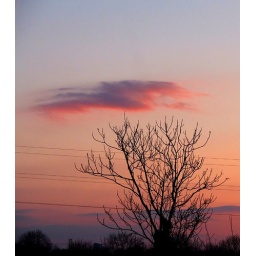
Shot out the window in College Court. Again, the phone lines ruin it a bit. Cropped and increased saturation